Paul Dukas

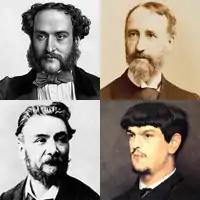
Dukas's teachers, Georges Mathias (top l.), Théodore Dubois (top r.) and Ernest Guiraud (bottom l.), and Dukas' fellow student Claude Debussy

Dukas was born in Paris, the second son in a Jewish family of three children. His father, Jules Dukas, was a banker, and his mother, Eugénie, was a capable pianist. When Dukas was five years old, his mother died giving birth to her third child, Marguerite-Lucie. Dukas took piano lessons but showed no unusual musical talent until he was 14 when he began to compose while recovering from an illness. He entered the Conservatoire de Paris at the end of 1881, aged 16, and studied piano with Georges Mathias, harmony with Théodore Dubois and composition with Ernest Guiraud. Among his fellow students was Claude Debussy, with whom Dukas formed a close friendship. Two early overtures survive from this period, "Goetz de Berlichingen" (1883) and "Le Roi Lear" (1883). The manuscript of the latter was rediscovered in the 1990s and the work was performed for the first time in 1995.